Jeffrey E. Forrest

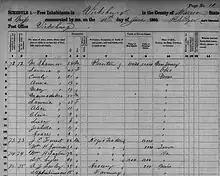
J. E. Forrest, "negro trader" of Vicksburg, Mississippi 1860

Forrest's brothers were "ideal junior partners" who contributed to a "building a formidable slave-trading operation." According to historian Frederic Bancroft, "By 1860, Forrest had demonstrated what success an...energetic man could achieve in a few years by buying and selling slaves instead of beasts and real estate. Since the decline of Bolton, Dickens & Co. he had become one of the best known and richest slave-traders in all the South. Except possibly the youngest, his five brothersin sequence John, William, Aaron, Jesse, and Jeffreyengaged in the same business with him." However, N. B. Forrest's most recent major biographer, Jack Hurst, found that J. E. Forrest's name does indeed appear in Mississippi slave-sale documentation: "...younger brothers such as Jesse and Jeffrey Forrest seem to have been engaged in these Mississippi operations, too, either selling slaves on their own or acting as agents for sellers in Memphis." Additionally, the returns of the 1860 U.S. census, which was not released until the year after Bancroft's book was published, show that J. E. Forrest was a resident of Vicksburg in 1860, and his occupation was listed as "negro trader," with personal property (including slaves) worth $15,000.